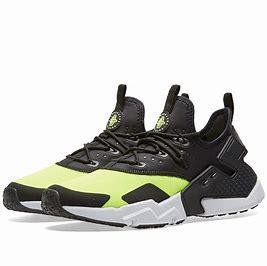
Brand: Nike
Model: Air Huarache Drift